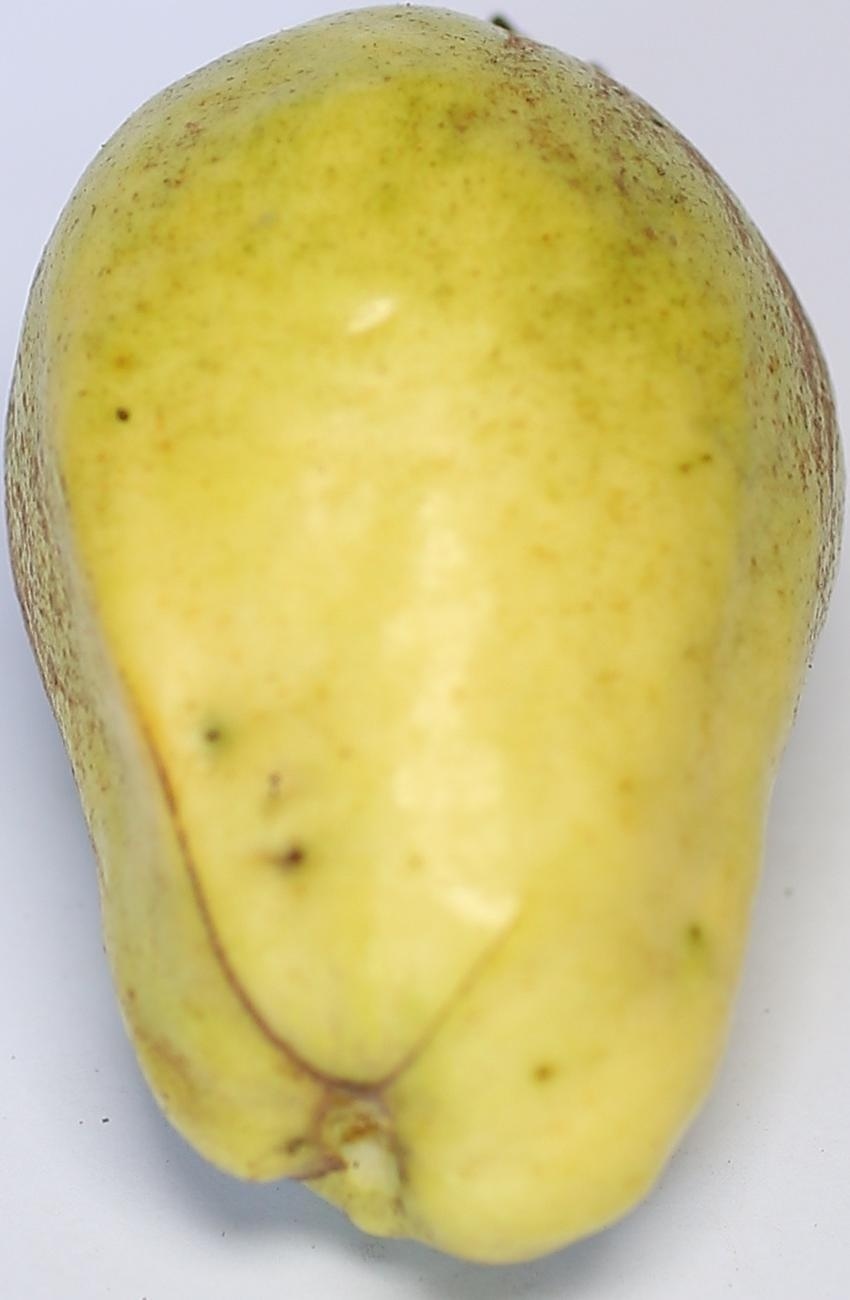
Maturity: mature-green
Variety: thadhrami